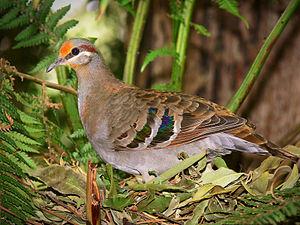
Phaps est un genre d'oiseaux de la famille des Columbidae. Il est constitué de trois espèces de colombines.
La Colombine élégante est une espèce de pigeons endémique d'Australie.